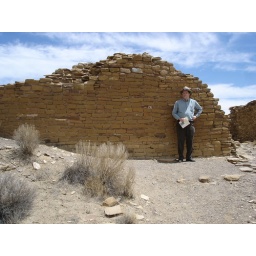
Me, standing in front of a wall at Una Vida.